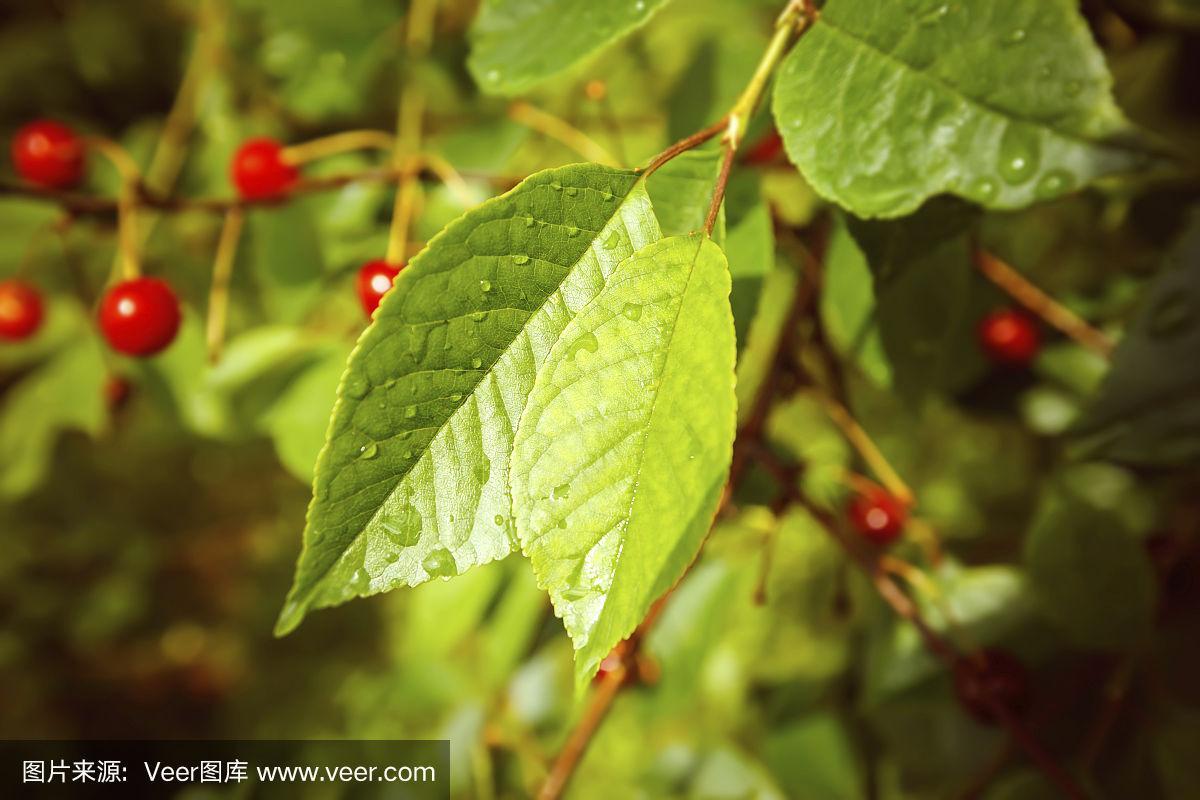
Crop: cherry
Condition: healthy